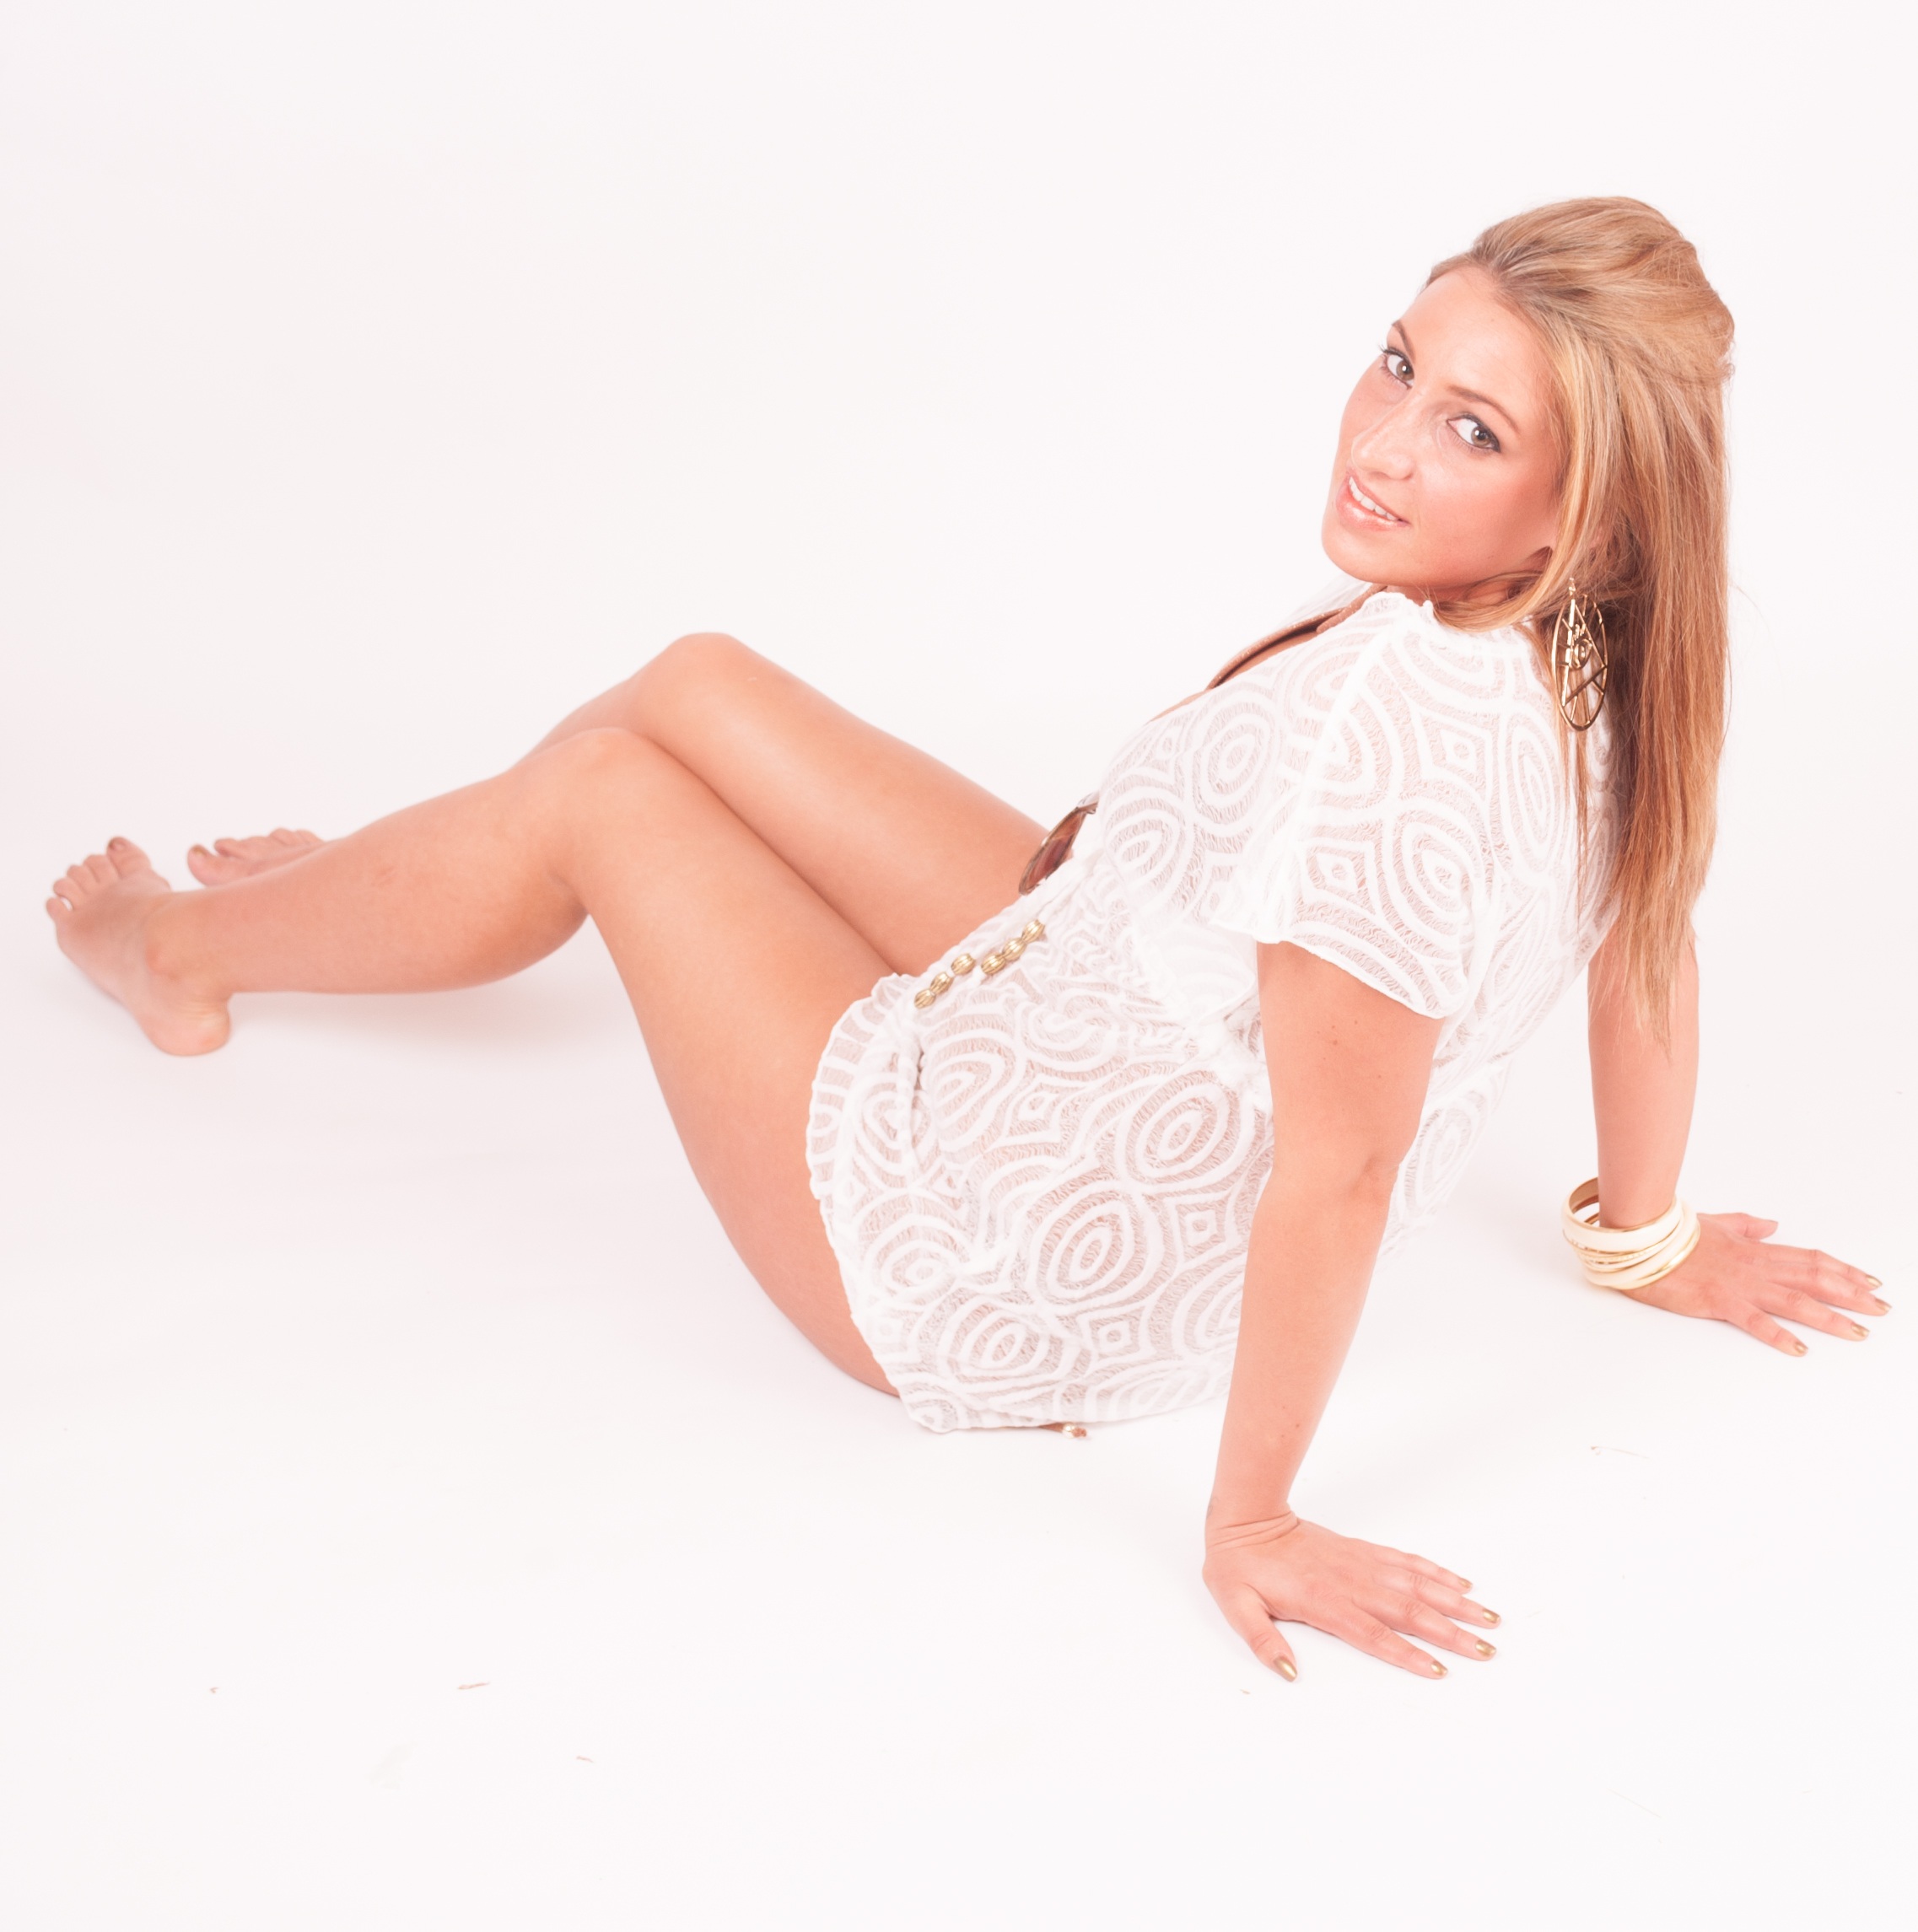
hand, female, leg, portrait, young, finger, sitting, clothing, lady, arm, caucasian, lingerie, happy, lovely, thigh, lips, sexy, blond, tights, attractive, sensual, sensuality, photo shoot, pin up girl, fashion woman, human positions, undergarment, supermodel